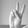
ASL letter: V